Coca

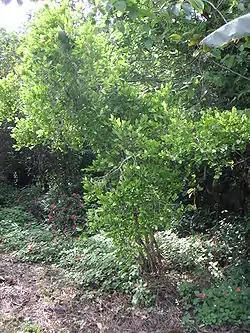
Coca tree in Colombia

The seeds are sown from December to January in small plots sheltered from the sun, and the young plants when at in height are placed in final planting holes, or if the ground is level, in furrows in carefully weeded soil. The plants thrive best in hot, damp and humid locations, such as the clearings of forests; but the leaves most preferred are obtained in drier areas, on the hillsides. The leaves are gathered from plants varying in age from one and a half to upwards of forty years, but only the new fresh growth is harvested. They are considered ready for plucking when they break on being bent. The first and most abundant harvest is in March after the rainy season, the second is at the end of June, and the third in October or November. The green leaves ("matu") are spread in thin layers on coarse woollen cloths and dried in the sun; they are then packed in sacks, which must be kept dry in order to preserve the quality of the leaves.